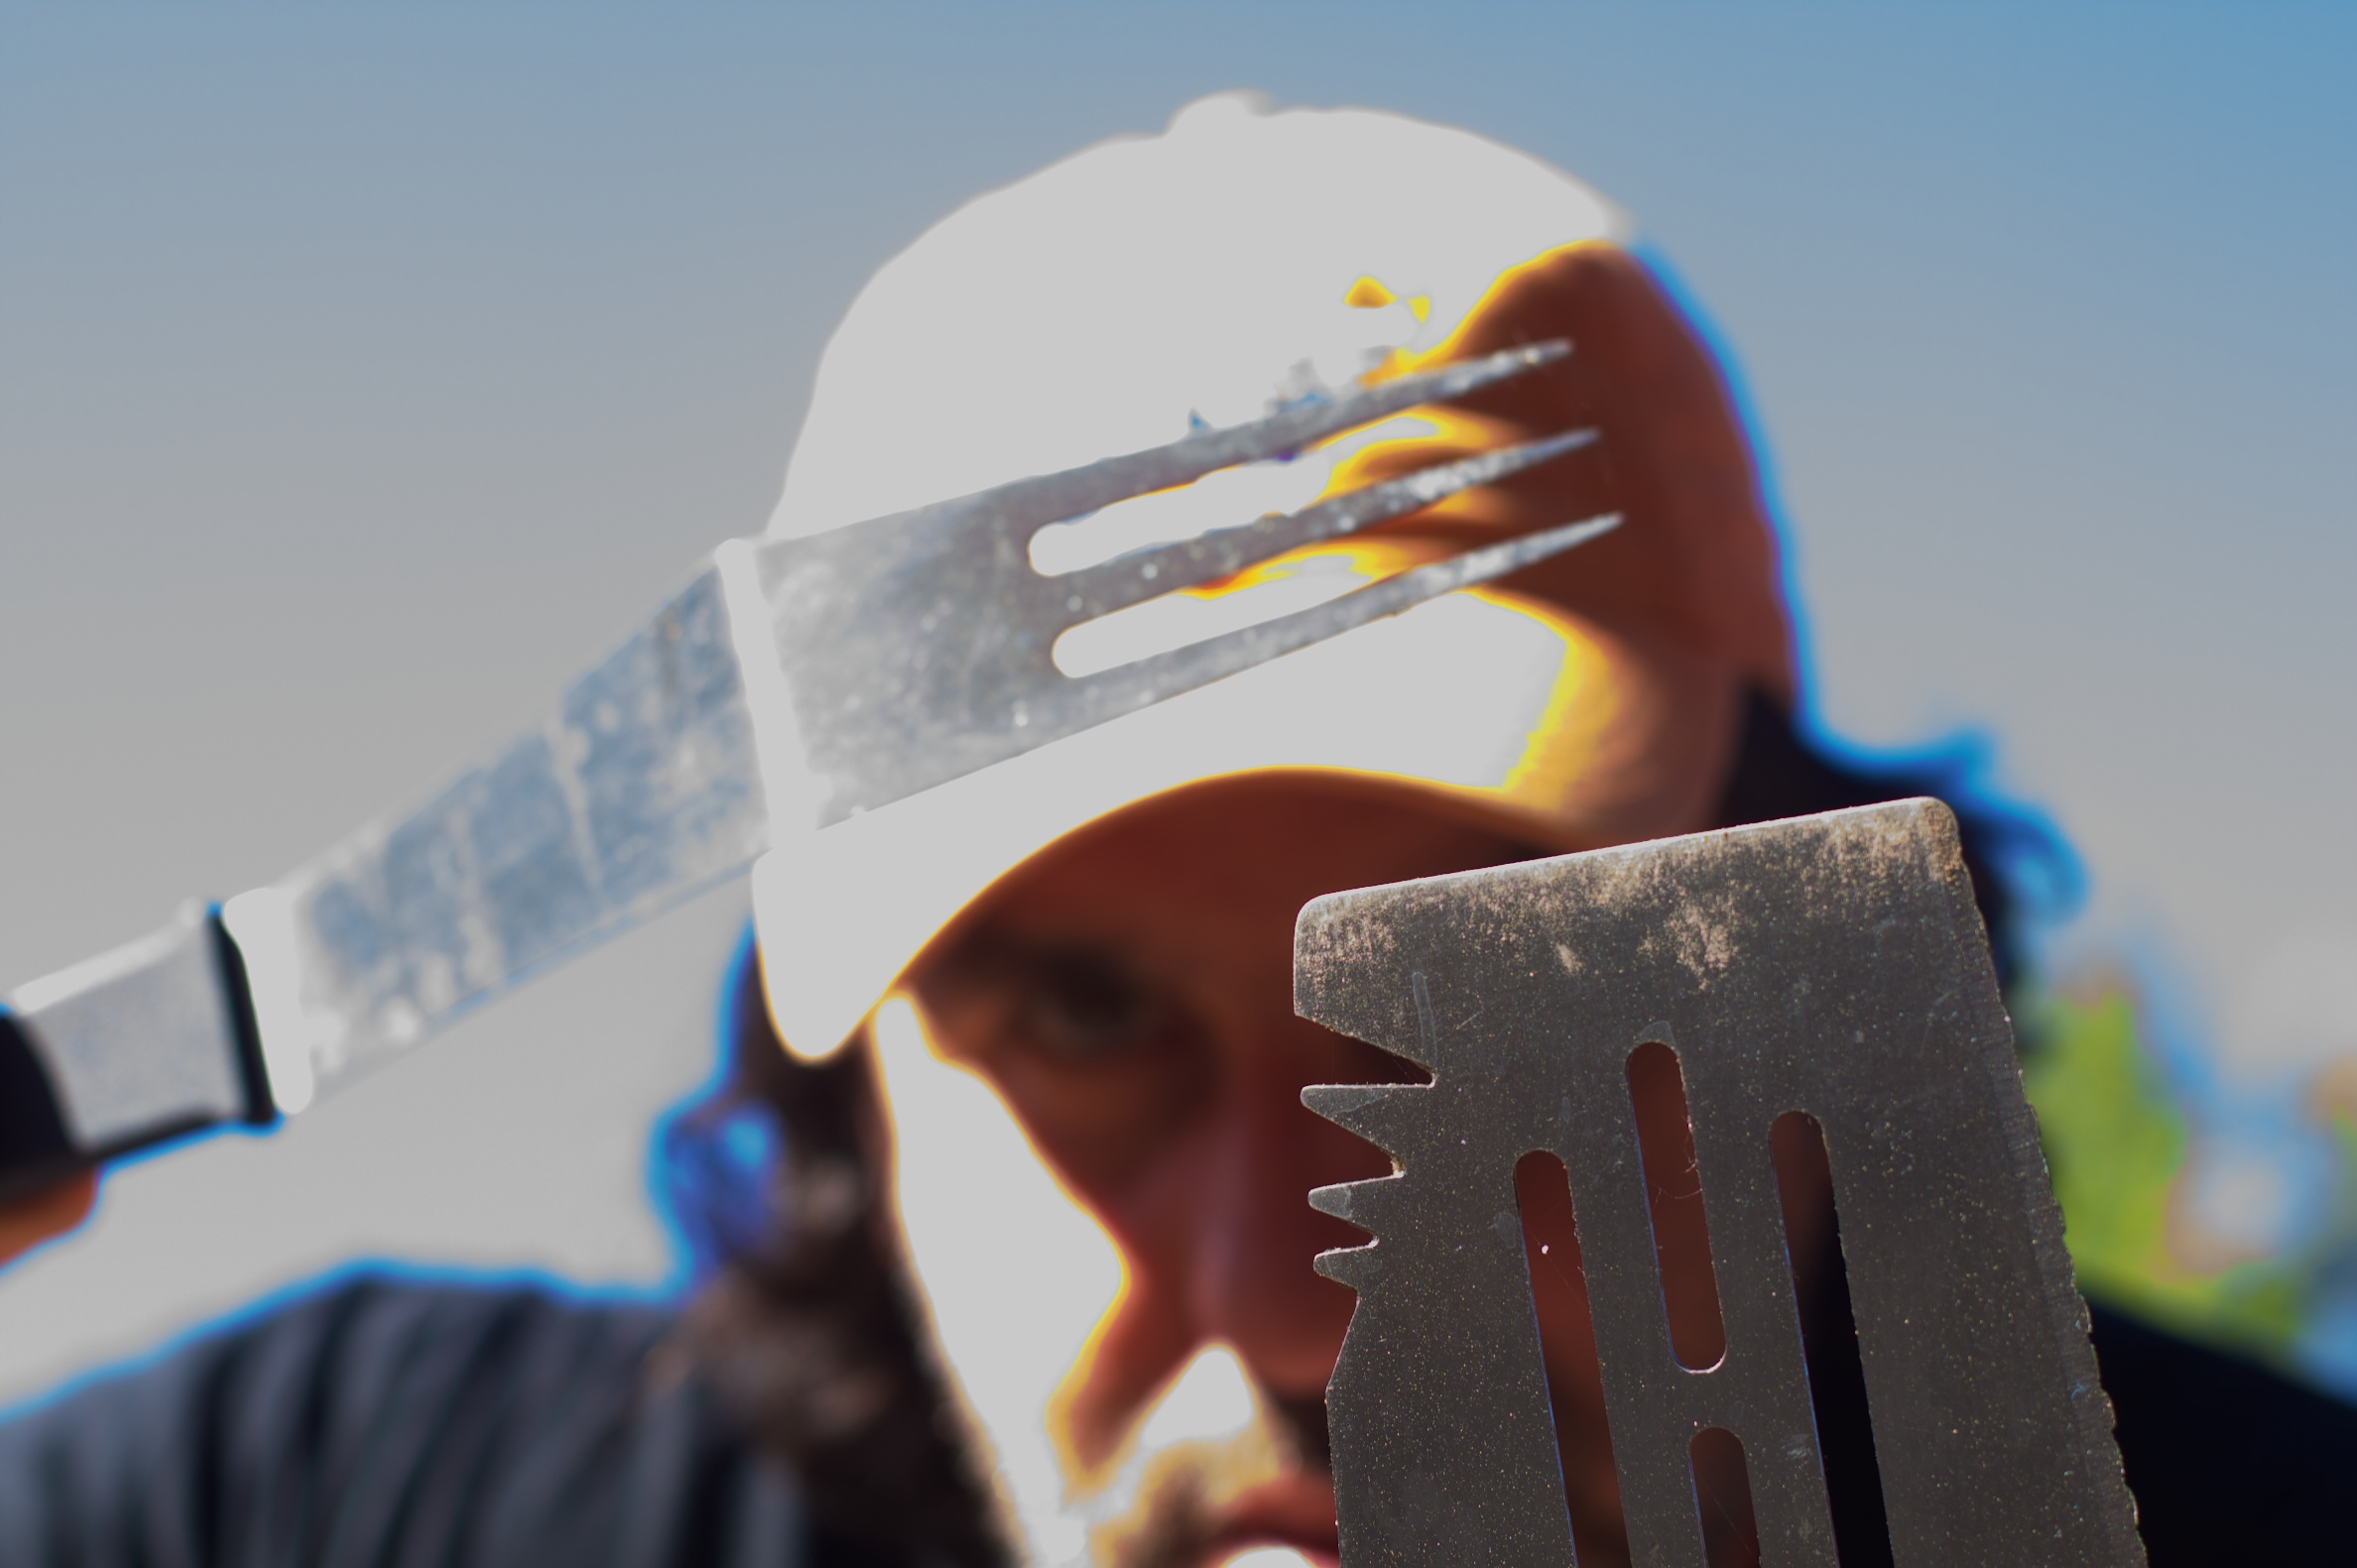
hand, color, blue, world, energy, dailyshoot, atmosphere of earth